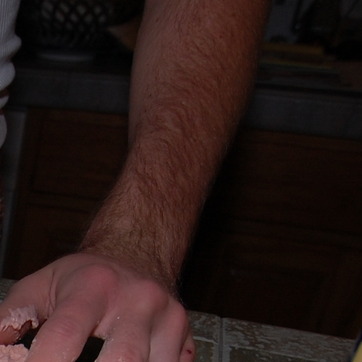
Material: skin